Trams in Freiburg im Breisgau

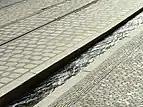

During the morning peak, up to 18 trams were used simultaneously, while nine others were in reserve. In the inner city, a denser supply resulted from the superposition of Lines A and D. There was on the single double-track railway of the network between Rennweg, now Hauptstraße, and Lorettostraße up to 16 trips per hour. On the interchange Lorettostraße-Günterstal, which was originally cross-bordered, the only intermediate passing loop was at Wonnhalde. The line to Güterstal, as a single line at the time, was operated by a trailer car, which was why there was a transfer line at the two terminals of Rennweg and Günterstal. There were four open summer carriages available for the strong holiday traffic during this season. The section serving Hauptbahnhof and Schwabentorbrücke was served by twelve cars an hour. However, due to the single-track infrastructure, the trams on lines B and C always ran very close behind each other.